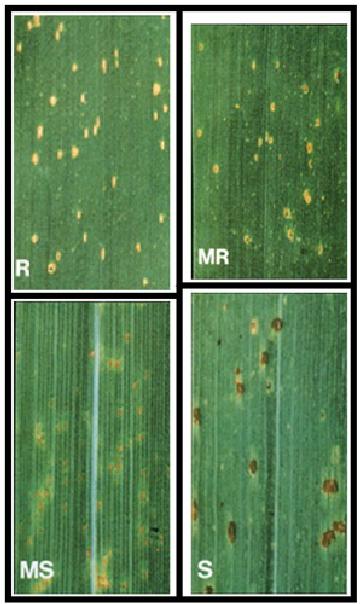
Plant: Wheat
Disease: wheat leaf rust